Frank Curcio

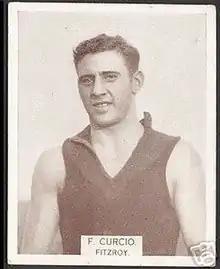

Francis Eduardo Curcio (25 November 1912 – 11 November 1988) was an Australian rules footballer who played his entire 249 game career for the Fitzroy Lions in the Victorian Football League (VFL). He captained the club for four seasons, from 1938 until 1941.